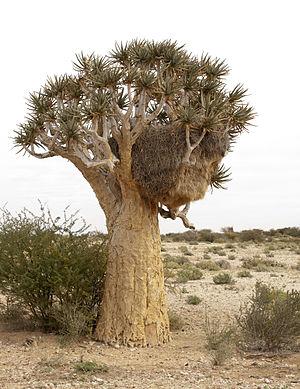
L'Afrique du Sud occupe toute la partie australe de l'Afrique. Son littoral couvre plus de 2 850 km allant de la frontière désertique avec la Namibie sur l'Océan Atlantique à l'ouest, jusqu'à la frontière avec le Mozambique sur l'Océan Indien au nord-est. La zone côtière inférieure est étroite sur une grande partie de cette surface, cédant la place à un escarpement montagneux qui sépare la côte du plateau élevé. À certains endroits, notamment dans la province du KwaZulu-Natal, à l'est, une plus longue distance sépare la côte de l'escarpement. Bien que la majeure partie du pays soit classée comme semi-aride, le climat et la topographie varient considérablement.